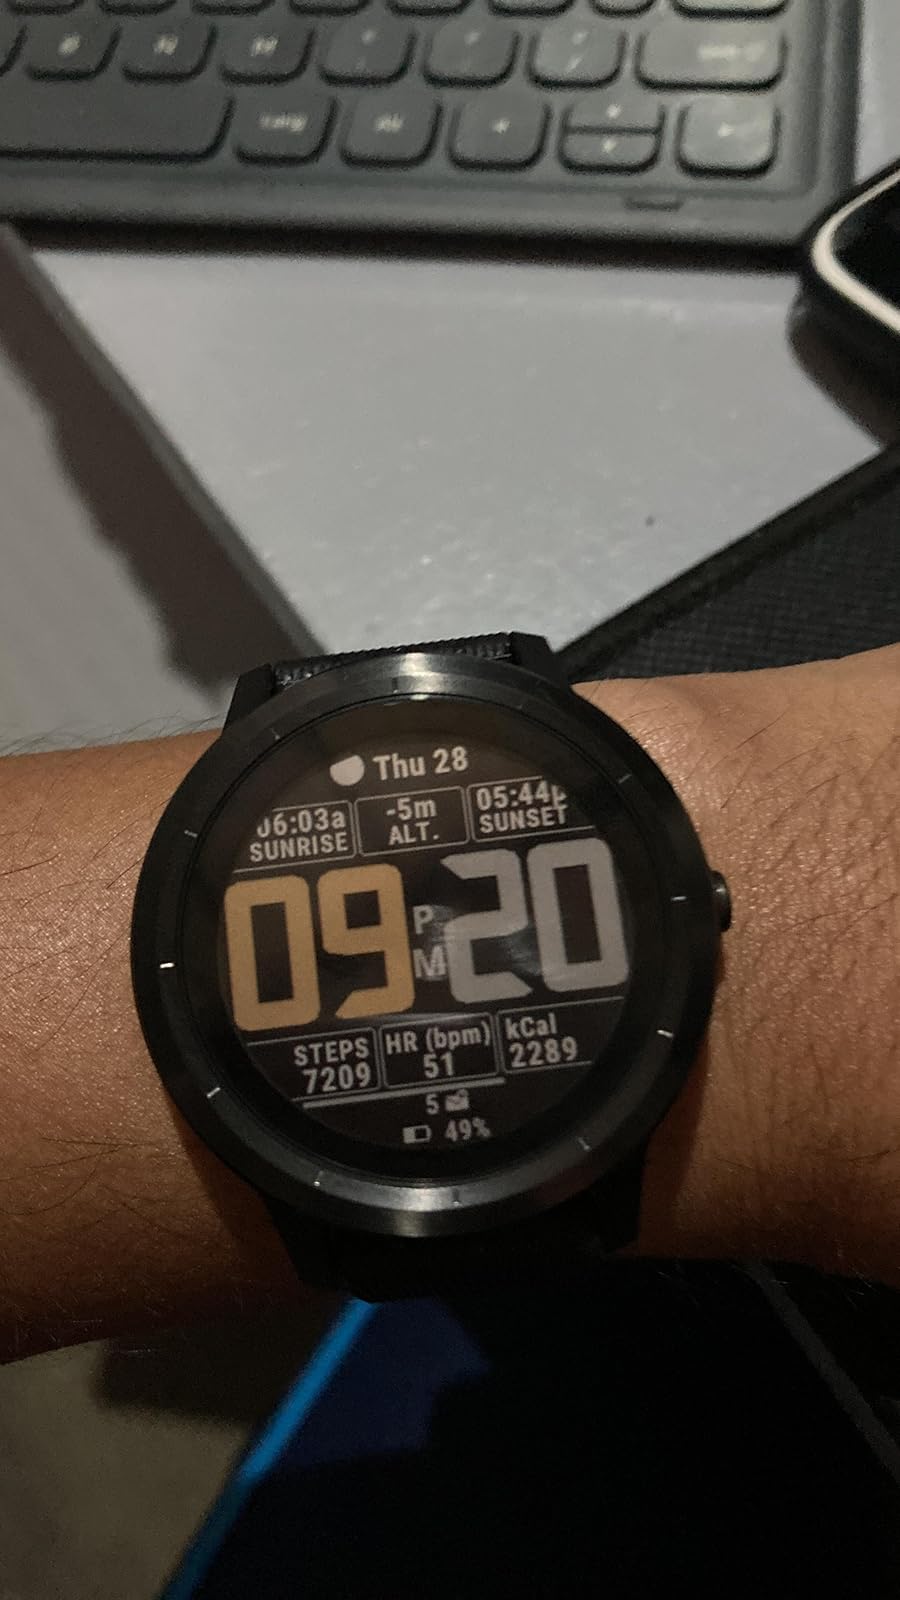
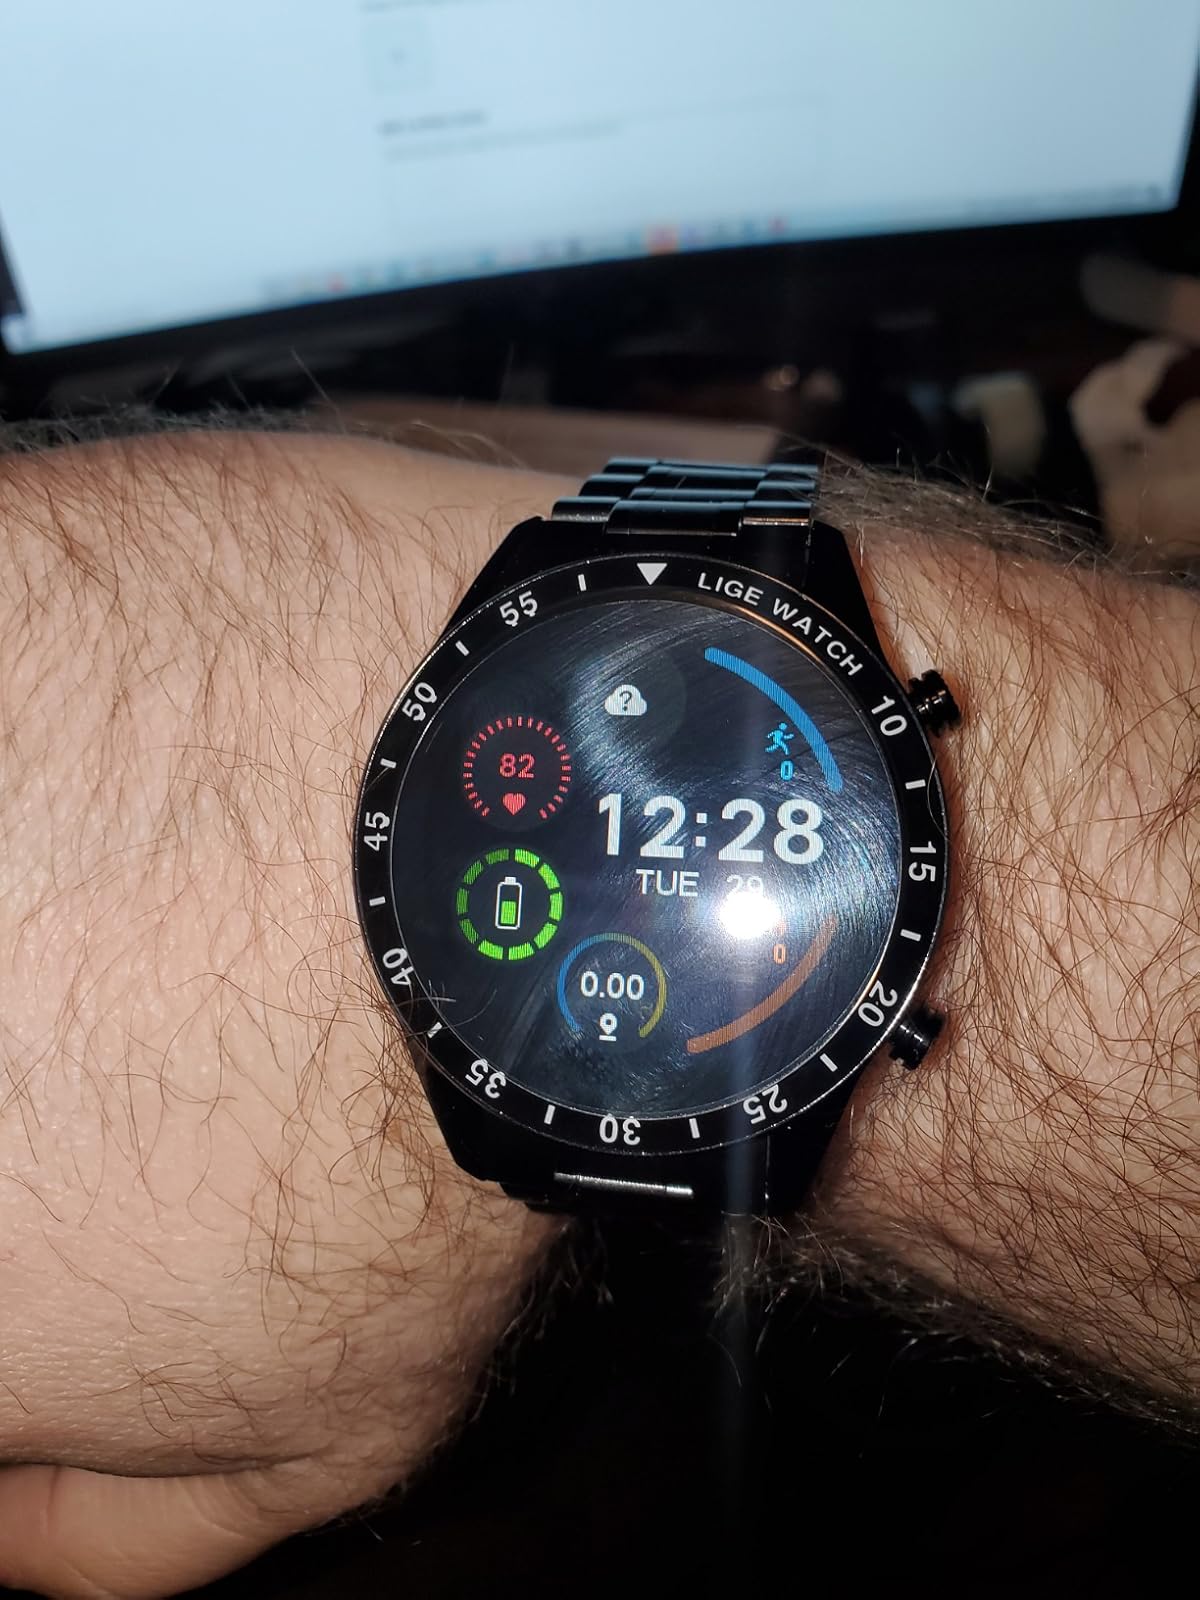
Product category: smartwatch
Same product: no